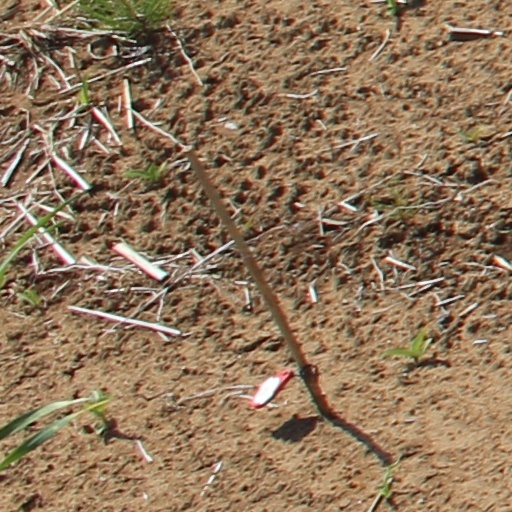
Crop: wheat